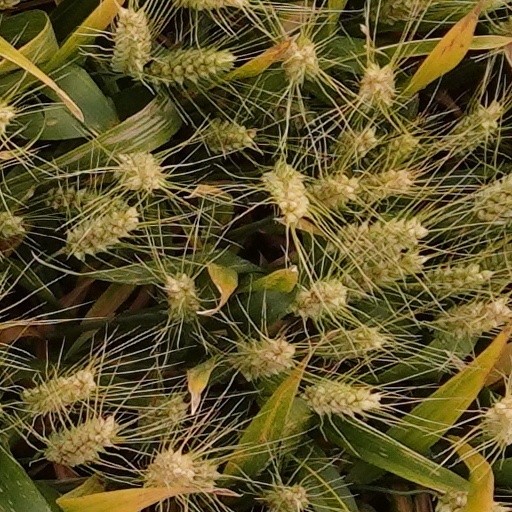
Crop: wheat